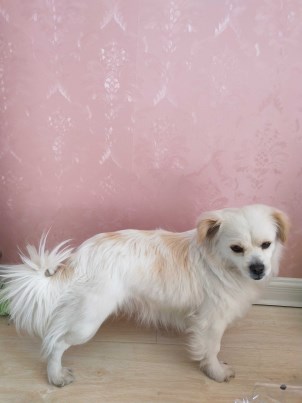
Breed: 3336-n000121-chinese_rural_dog